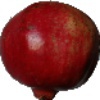
Label: Pomegranate 1